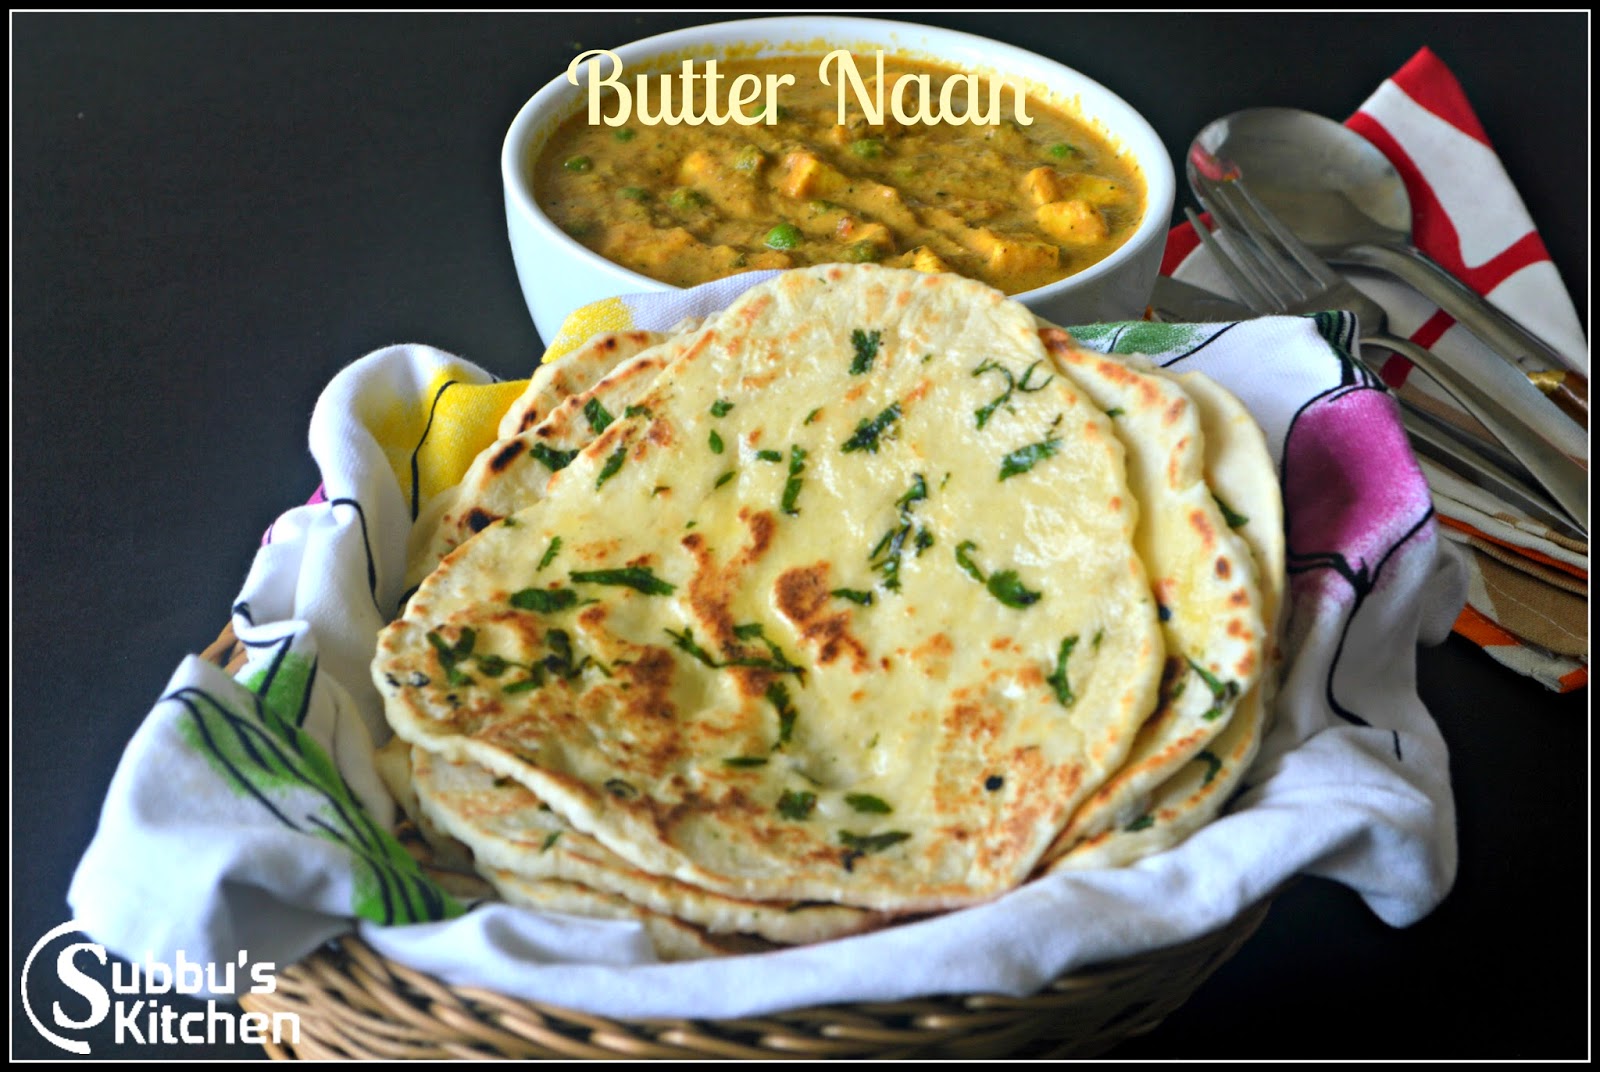
Dish: butter_naan